Frankston line

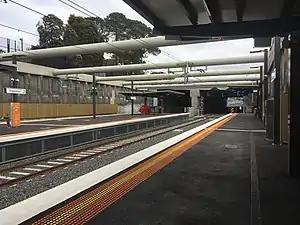
Cheltenham station was lowered to remove the adjacent crossing at Charman road

The Level Crossing Removal Project has announced the removal of all 23 remaining level crossings on the Frankston line, to be completed in stages from 2016 to 2029. Different removal packages have been announced in 2014, 2018, and 2022 to coincide with different state elections and to be delivered in stages up until 2029. All of the various removals have involved the rail under or rail over methods, with some crossing closures also undertaken by the Project. At the conclusion of the project, all level crossings between the city and Frankston station will be full grade operated through a variety of methods.